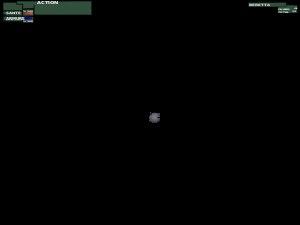
Hitman : Tueur à gages est un jeu vidéo d'infiltration, développé par IO Interactive, et sorti en 2000 sur PC. Le jeu met en scène 47, un mystérieux tueur à gages, et constitue le premier opus de la série Hitman.